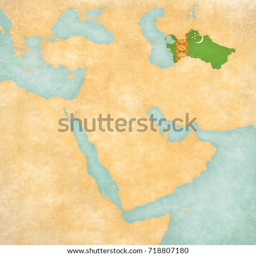
republic on the map in soft grunge and vintage style , like old paper with watercolor painting .